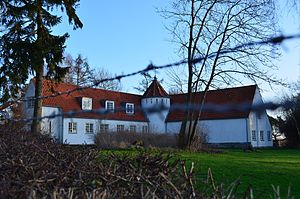
Høveltegård
Bygning 108, der rummer kontorer.